Ancient Egypt in the Western imagination

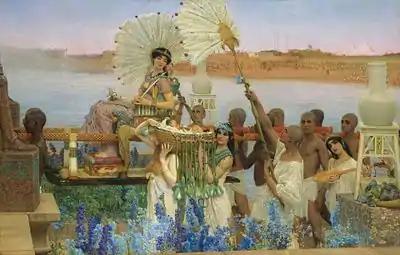
Lawrence Alma-Tadema, "The Finding of Moses", 1904

The culture of Ancient Egypt has fascinated outsiders from its own day well into the modern day, long after that culture was subsumed first by Greco-Roman, then Christian, then Muslim currents. And while the concept of the "Western world" owes its origin to Christian writers of early medieval Europe and Asia Minor, those same writers were keen to imagine themselves as part of—or heirs to—a cultural continuum that began with classical antiquity and evolved to include the Biblical history of the Jews.